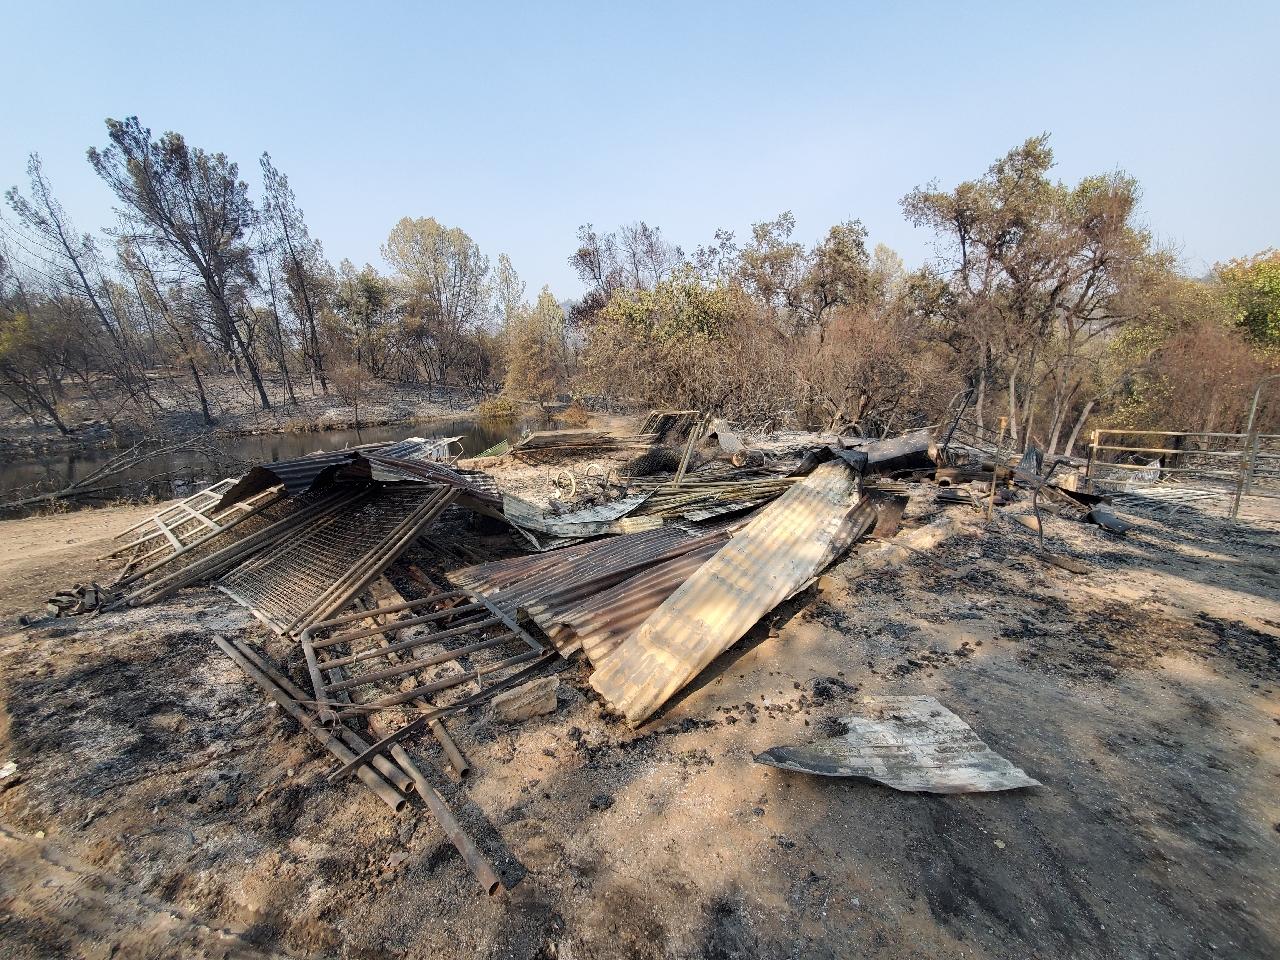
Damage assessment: destroyed